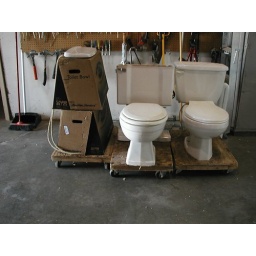
Two New toilet bowles in the box and 2 used complete tiolets. $45 each.